London Central Mosque

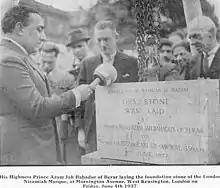
Prince Azam Jah son of Ruler of Hyderabad State, Asaf Jah VII laying the foundation stone of the mosque

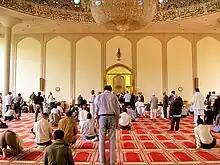
Interior of prayer hall, taken after Friday prayers

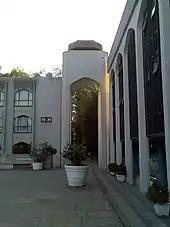
Entrance

1900–1931 Several efforts were made to build a mosque in London, including one initiated by Lord Headley, a convert to Islam.